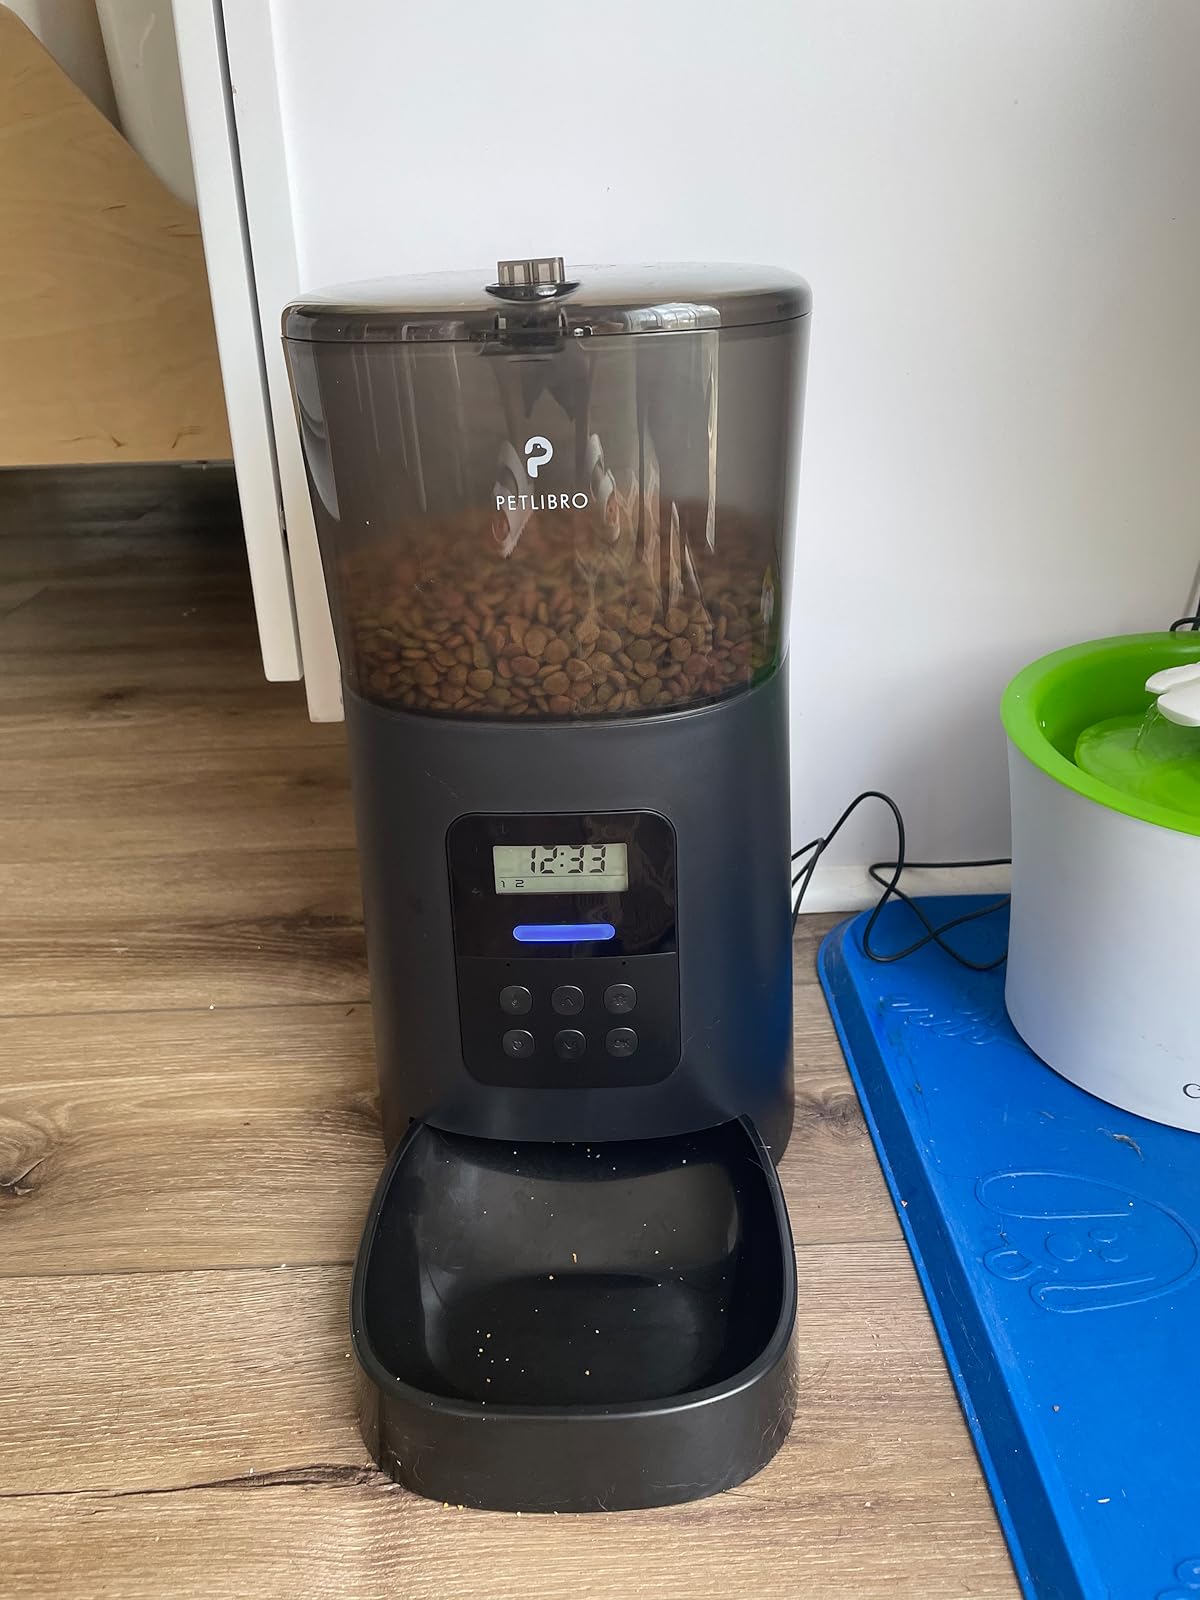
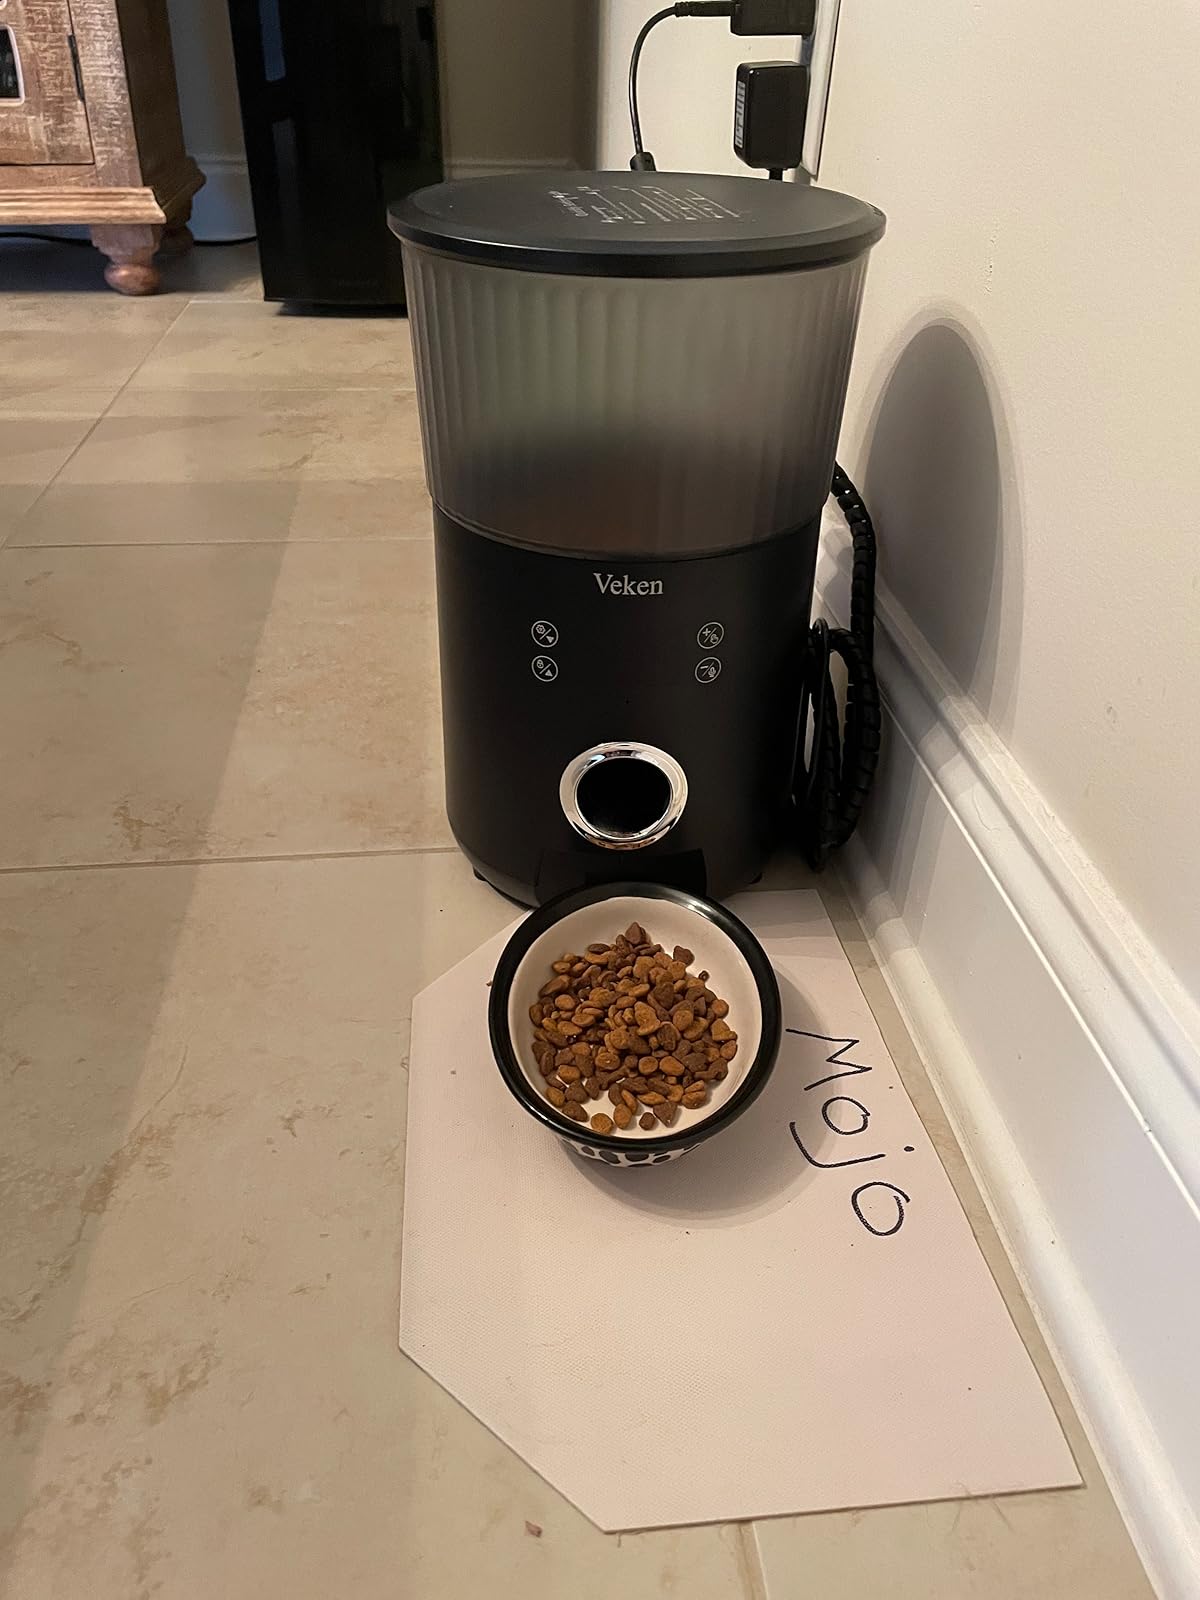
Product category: items_feeder
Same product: no